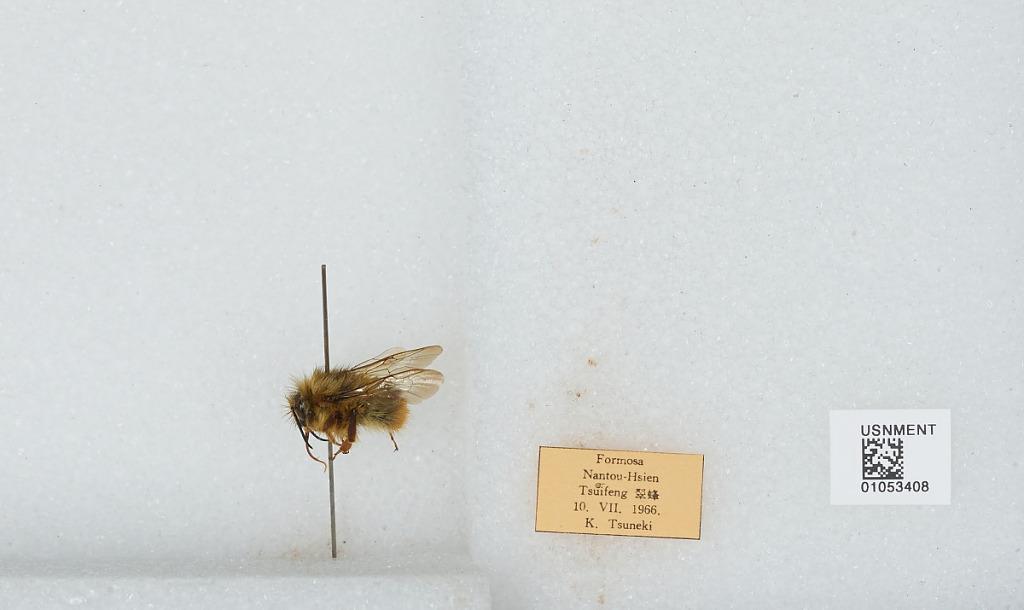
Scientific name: Bombus sp.
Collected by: K. Tsuneki
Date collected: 1966-7-10
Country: Taiwan
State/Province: Taiwan
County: Nantou
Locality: Tsuifeng